Buddy Arrington

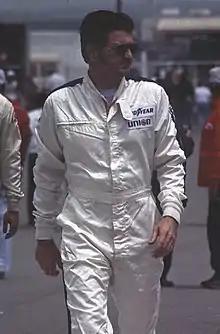

Buddy Rogers Arrington (July 26, 1938 – August 2, 2022) was an American NASCAR Winston Cup Series driver and owner.